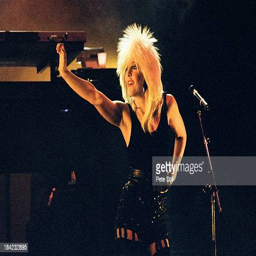
synthpop artist performs on stage